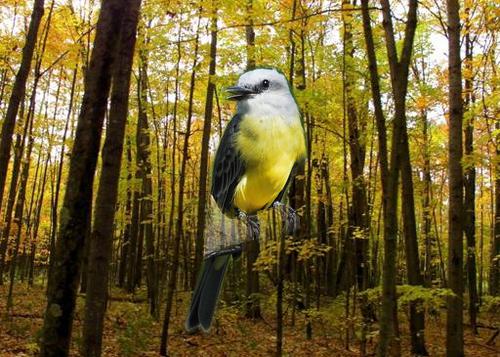
Bird species: Tropical_Kingbird
Bird type: landbird
Background: land